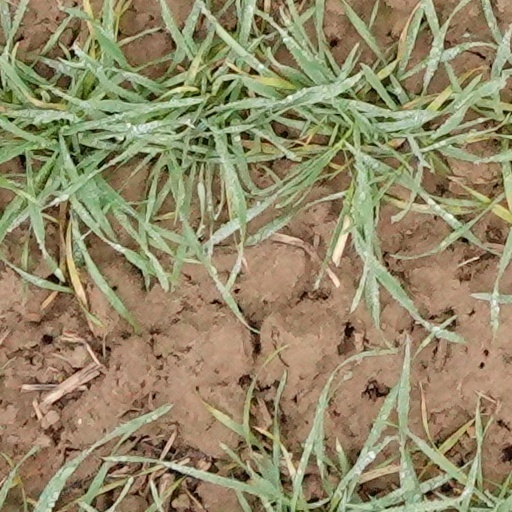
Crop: wheat